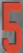
Number: 5